Horsfield's bronze cuckoo

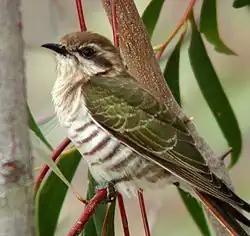
Photographed at Capertee Valley, NSW, Australia

The main diet of the Horsfield's bronze cuckoo is insects and they are nomadic, travelling to different regions of Australia to breed and find food. Small insects are taken from leaves, branches, caught on the wing and in breeding season, Horsfield's bronze cuckoos feed each other in a courtship ritual.